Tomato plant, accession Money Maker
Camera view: tilt-top (135 deg); turntable rotation: 330 degrees
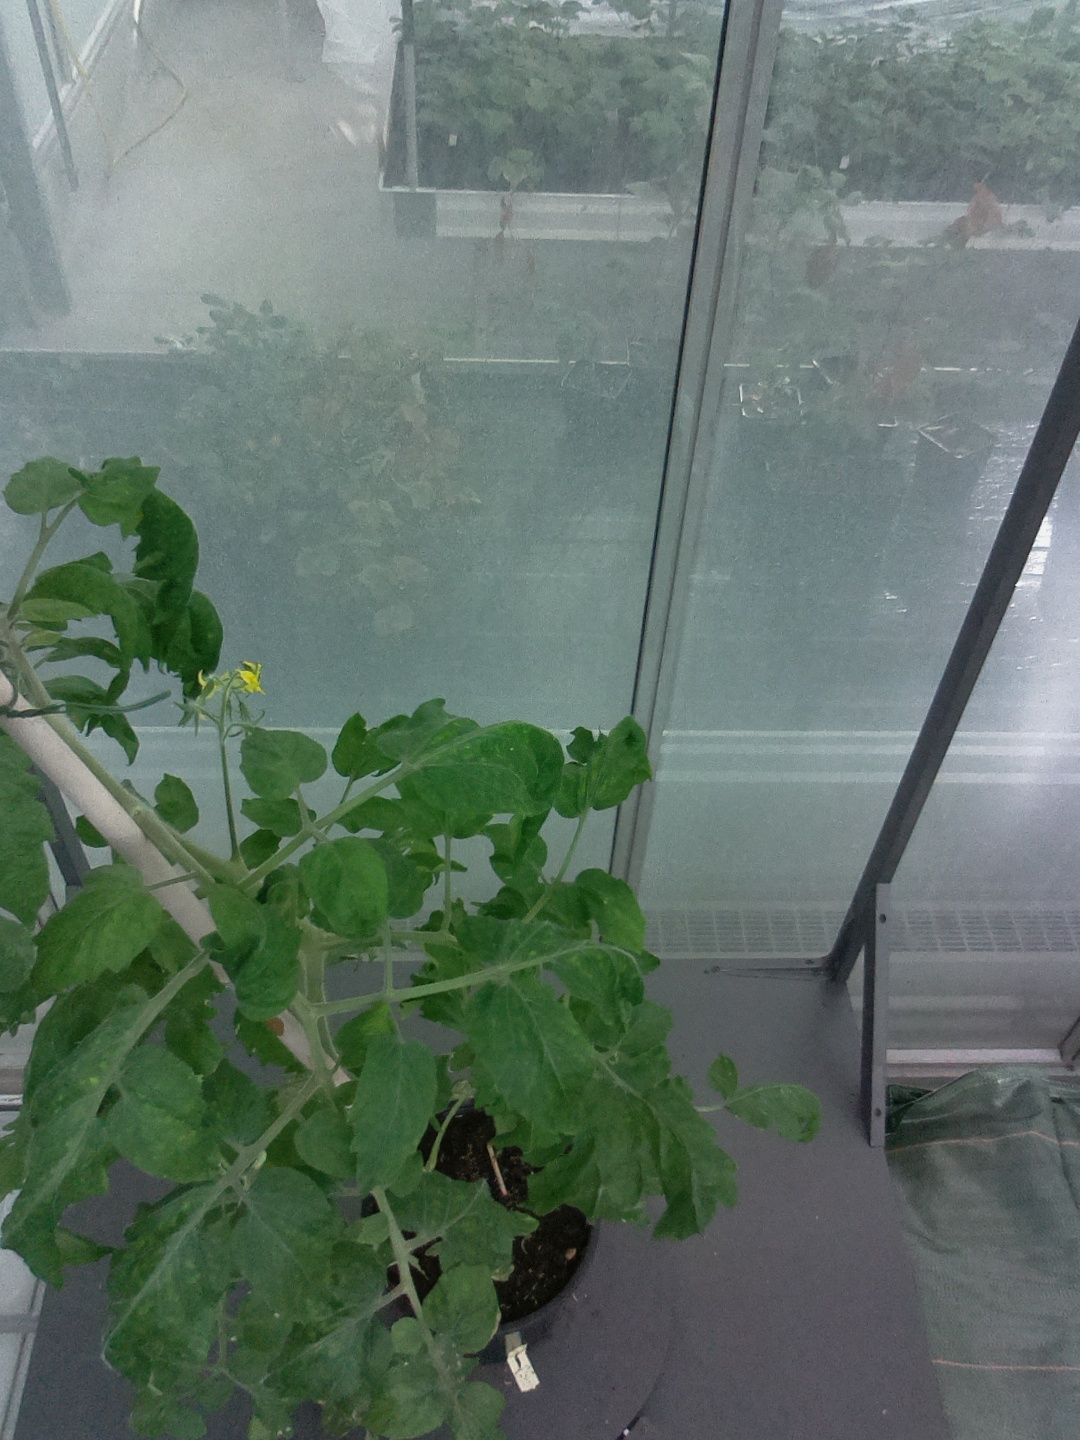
BBCH growth stage 70: Fruits at the main stem or branches visibles